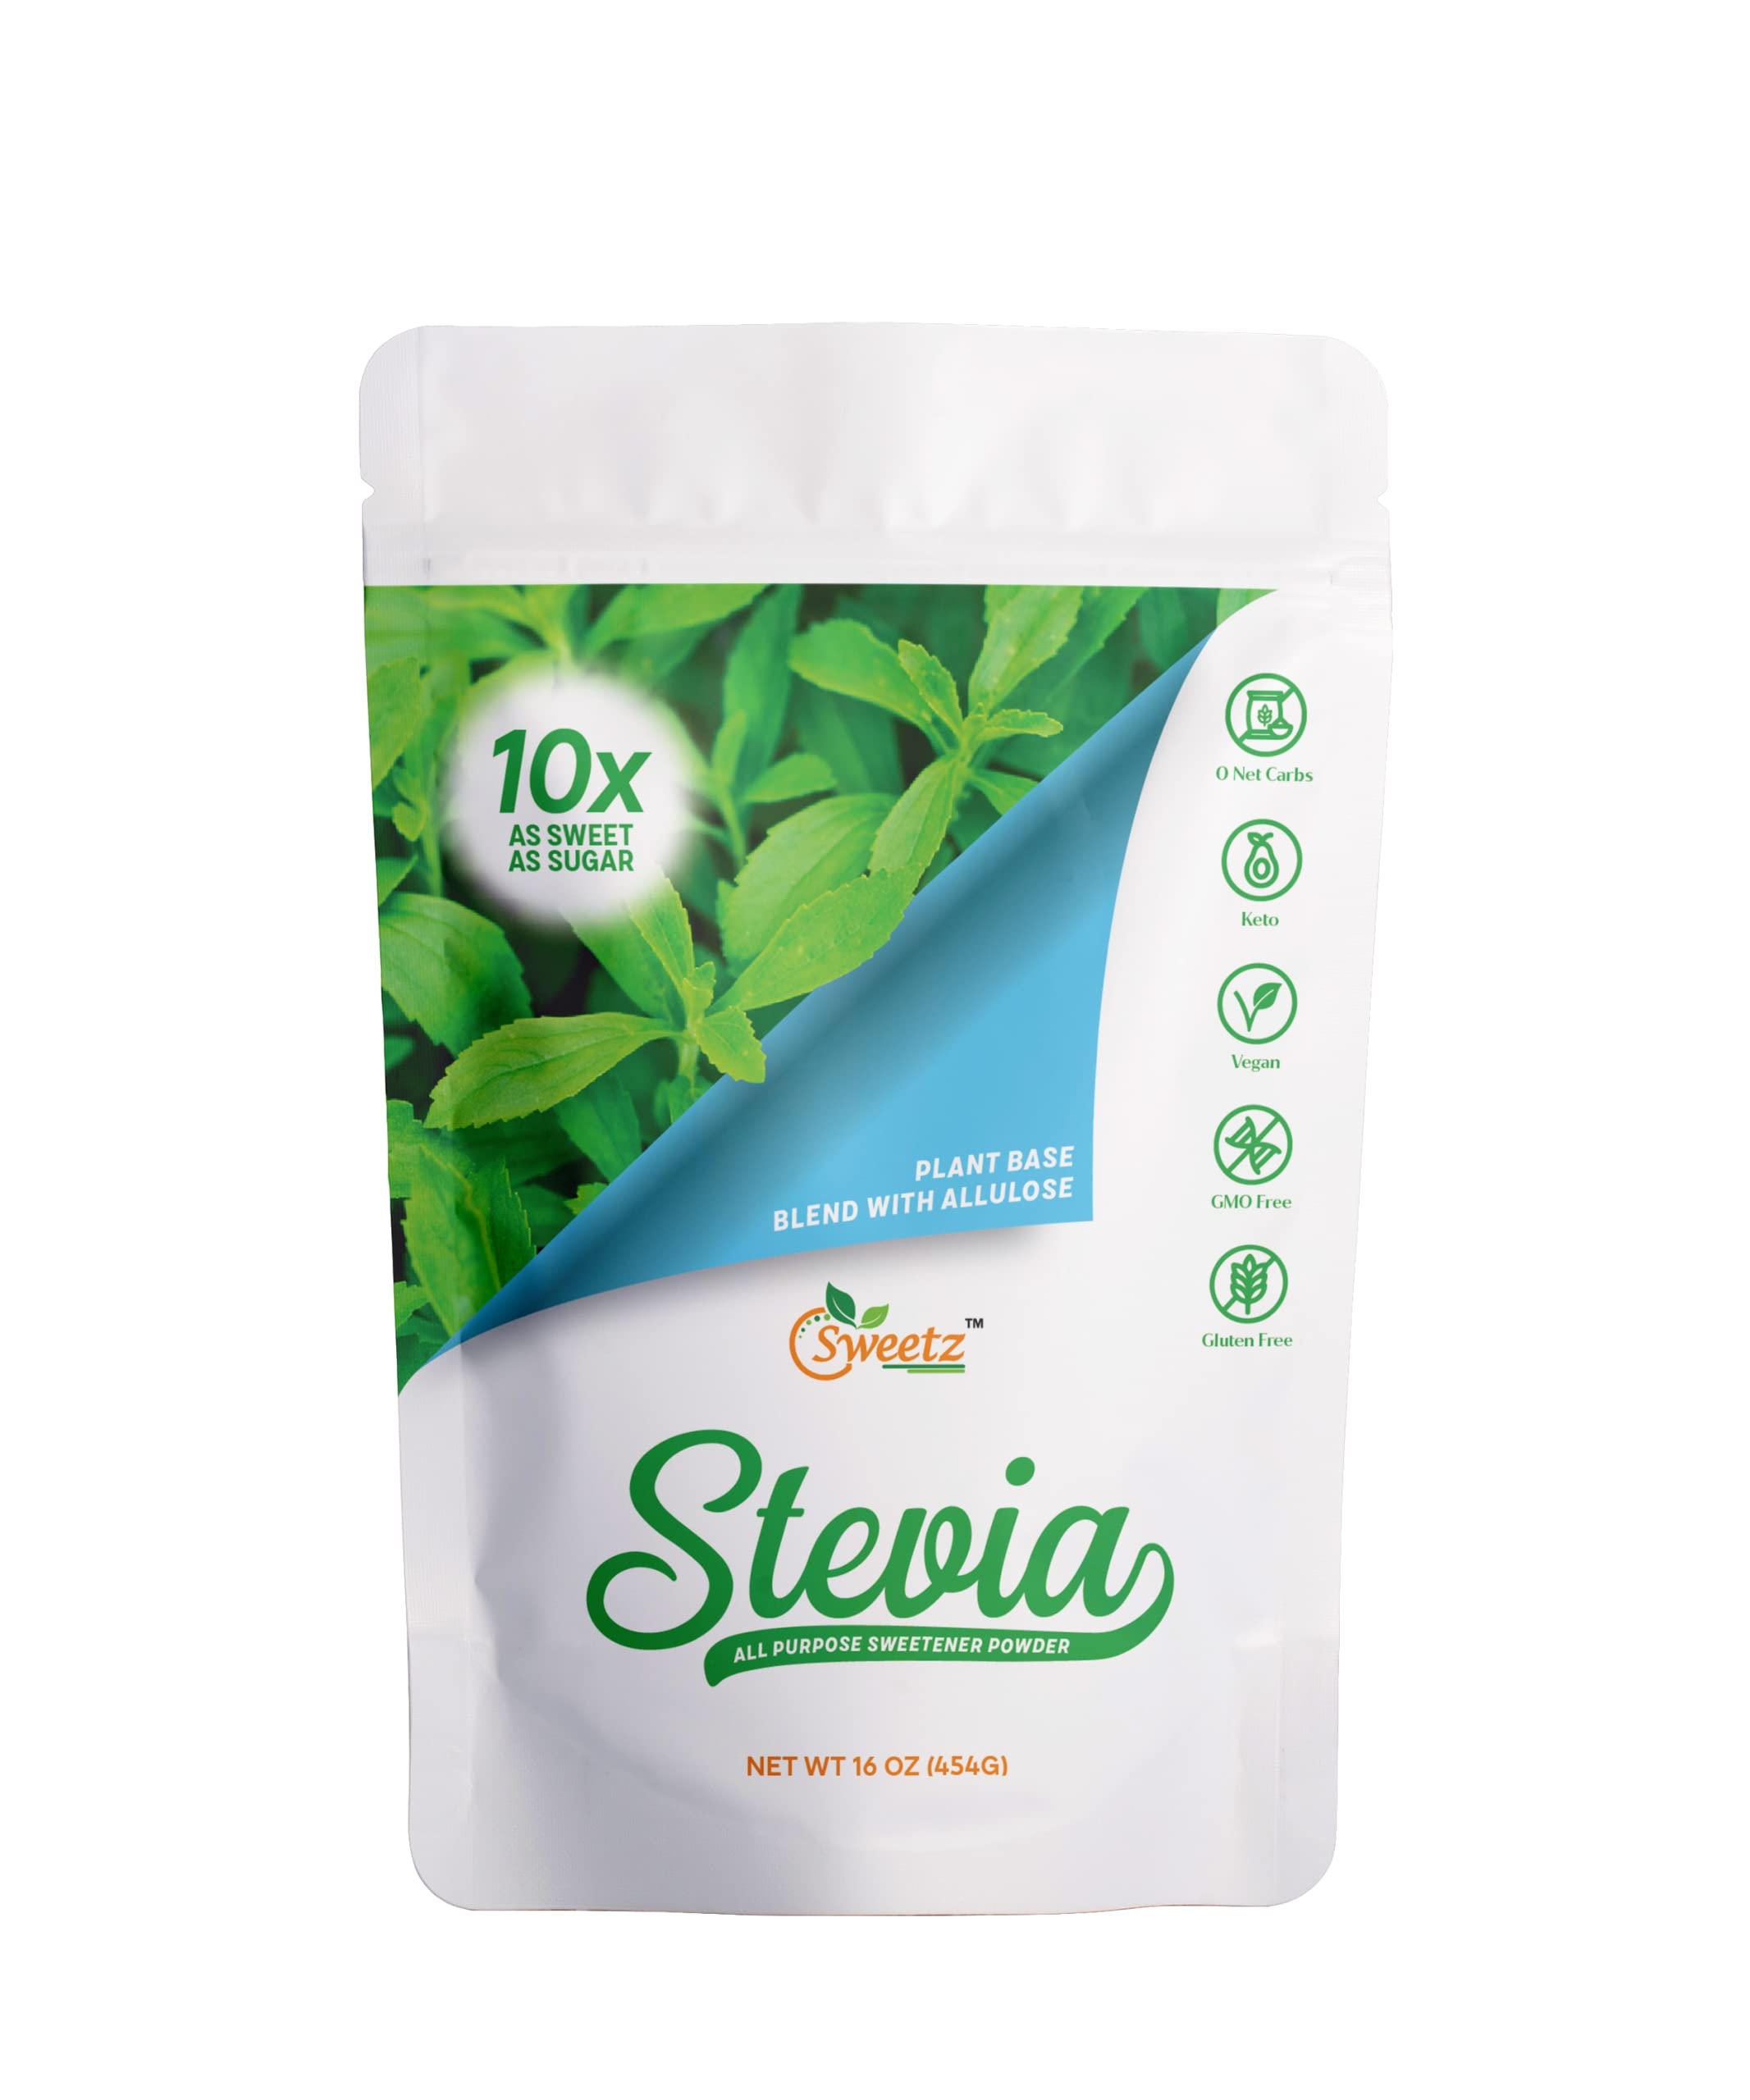
Item Name: Allulose – Stevia Blend All Purpose Sweetener – 10X Sugar Sweetness; Total Servings 1135; Zero Calorie Sweetener, Sugar-Free Substitute for Baking, Smoothies, Coffee; Low Carb Keto Diet Friendly Food | 1-LB
Bullet Point 1: 【AMAZING TASTE AND TEXTURE】 This organic Reb-D rich Stevia and Allulose fine granulated sweetener blend offers an amazing taste with 10X sugar sweetness. You’ll be pleasantly surprised that it has good texture similar to sugar. Simply replace sugar with 1/10 this sweetener in all your foods, or 1 tsp sugar with 1 mini-scoop this sweetener, in the same way you use sugar.
Bullet Point 2: 【CUSTOMIZE YOUR SWEETENER AT AN AFFORDABLE PRICE】 The Stevia plant-based sweetener series offers a variety of sweetness levels, textures, and volumes to suit your personal preferences! Our range of 1X to 20X sweetness levels are sure to satisfy your sweet tooth and wallet!
Bullet Point 3: 【HEALTHY CHOICES】 Upgrade your sweet experience with a flavorful, plant-based sweetener that's all-natural, Keto-friendly with 0 net carbs. Free of GMOs, additives, artificial flavors, soy, and gluten, this sweetener blend is vegan, tooth-friendly, and has zero sugar. Enjoy the delicious taste without the worry of negative side effects.
Bullet Point 4: 【INDULGE GUILT FREE】 Our stevia blend series is above and beyond traditional sugar and artificial sweeteners. Whether you're baking or sweetening your favorite beverage, enjoy the refreshing flavor without the guilt. Experience the "better and sweeter" taste your way.
Bullet Point 5: 【US QUALITY】 Our products are proudly made in the USA in FDA registered facilities and comply with the regulations and licensing requirements of the New Jersey Department of Health and Earth Kosher. For any product inquiries, our US-based live support team is available to assist you.
Product Description: A blend of organic Reb-D rich Stevia extract and Allulose, G-Sweetz Stevia provides 10X the sweetness of sugar with the good texture similar to sugar. This concentrated plant-based fine granulated sweetener can easily replace sugar for cooking, baking, or beverages. At G-Sweetz, we recognize that your personal taste preferences are unique when it comes to sweeteners. That's why we developed a broad range of sugar substitutes that go beyond the conventional sweeteners typically found in the market today. We proudly offer a series of four sweeteners: Stevia, Monk Fruit, Stevia/Monk Fruit, and Sucralose blended with Erythritol, Allulose, or a combination of the two. Available in five different levels of RSS, Relative Sugar Sweetness, ranging from 1X to 20X our sweetener blends offer you a wide array of options! Choose your ideal level of sweetness and amount of texture, whether you're looking for a sugar replacement to enhance your foods and drinks or a unique ingredient for your family’s healthy recipes. G-Sweetz is an employee-owned company that consistently strives to deliver high-quality products. We source directly from manufacturers, bypassing costly distributors, which enables us to produce our products at competitive and affordable prices without compromising quality. At G-Sweetz, our focus on superior ingredients and affordable pricing drive us to provide you with the best possible experience. When you choose our sweeteners, you can trust you’re selecting the finest quality products available. We’re confident that with our vast array of blending options, we have the ideal sweetener to enhance your sweet indulgence. Enjoy!
Value: 16.0
Unit: Ounce

Price: 14.79